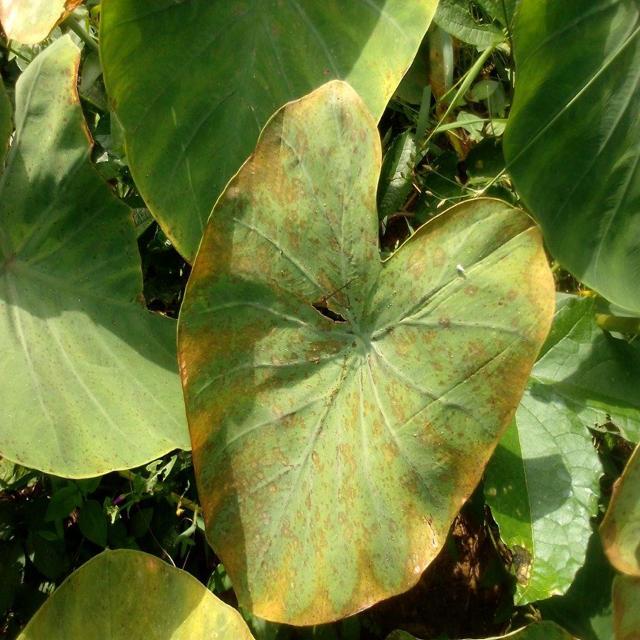
Label: Mid_Blight